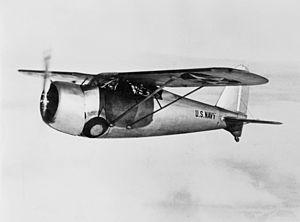
Le Curtis XF13C était un chasseur embarqué américain des années 1930, conçu et produit par la Curtiss Aeroplane and Motor Company.